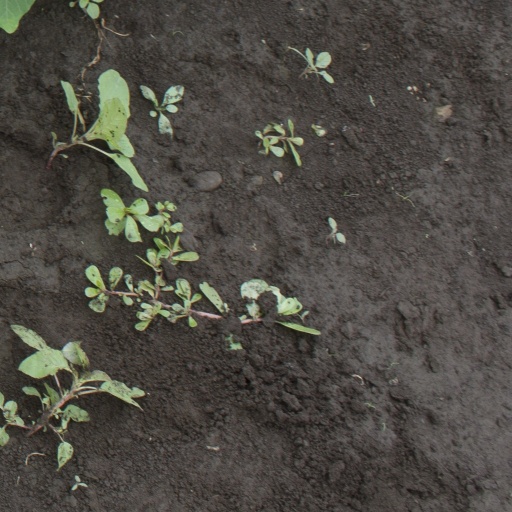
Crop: soybean